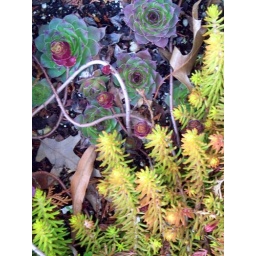
sempervivum and sedum in our flower box